History of Spain

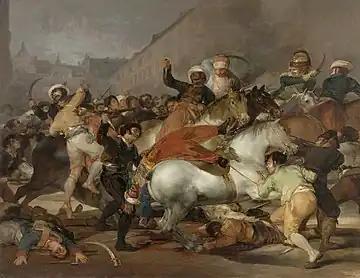
"The Second of May 1808" was the beginning of the popular Spanish resistance against Napoleon.

The Spanish "Golden Age" politically ends no later than 1659, with the Treaty of the Pyrenees, ratified between France and Habsburg Spain.